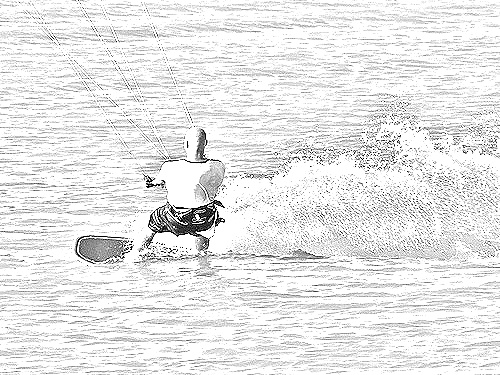
Portrait style: Sketch Portrait